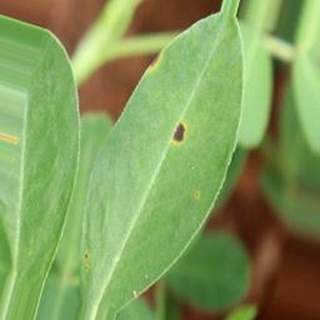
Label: groundnut_early_leaf_spot